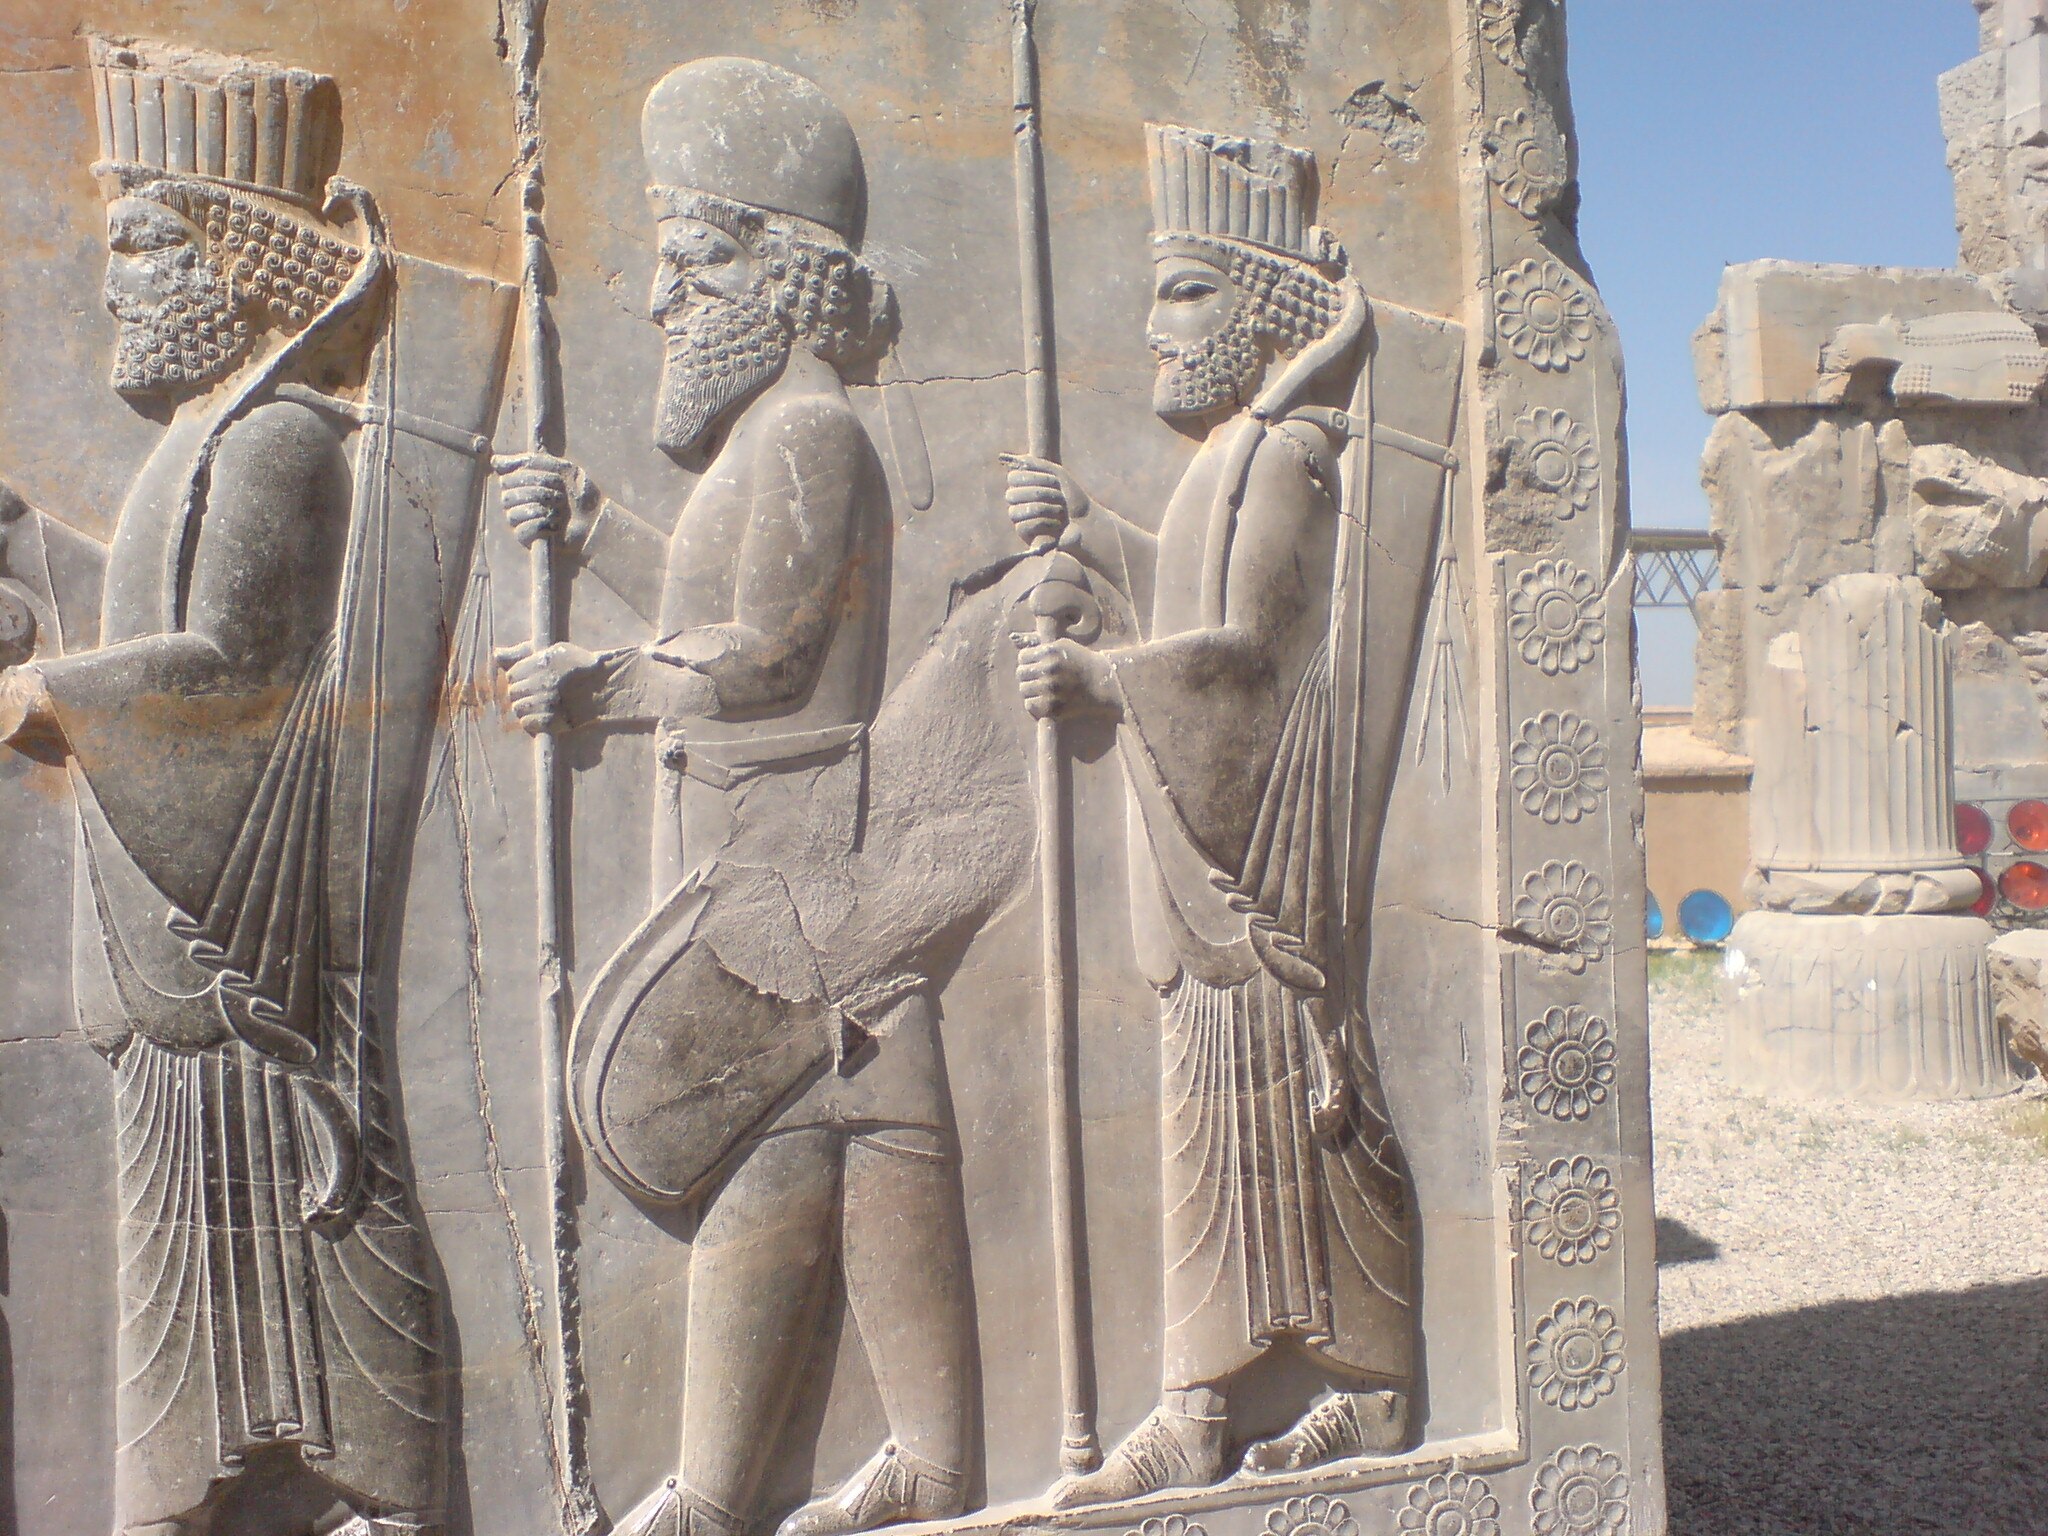
Title: دیوار تخت جمشید
Description: دیوار تخت جمشید
Date: 2008-01-22 11:13:06
Categories: GFDL, License migration redundant, Self-published work, Taken with Sony Ericsson K800i, Reliefs of Achaemenid warriors in Persepolis, 2008 in Persepolis, Northern portals of Hall of hundred columns